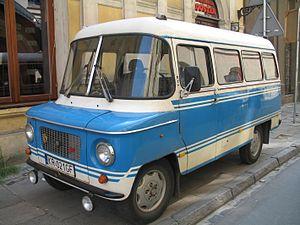
Le ZSD Nysa est un véhicule utilitaire polonais, construit à base de FSO Warszawa entre 1958 et 1994 par Zakład Samochodów Dostawczych à Nysa.